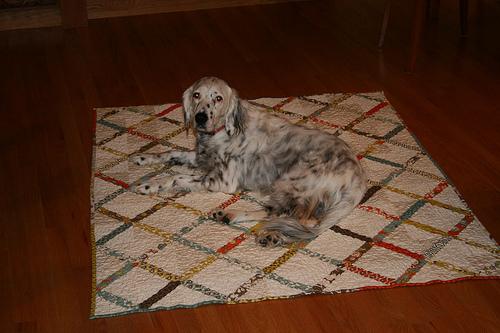
Breed: english setter